Bussang

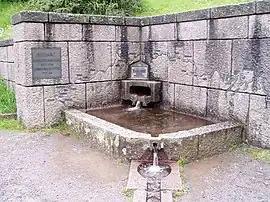
Source of the Moselle

Bussang (or "Büssing") is a commune in the Vosges department in Grand Est in Northeastern France. Known as the source of the Moselle River.